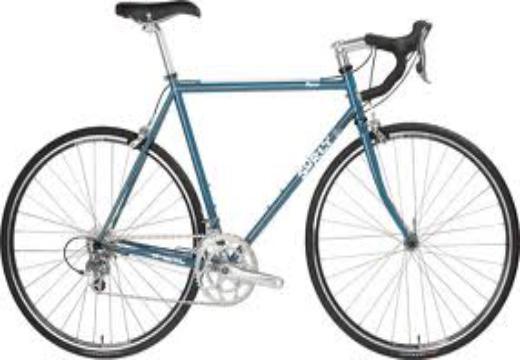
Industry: Sports